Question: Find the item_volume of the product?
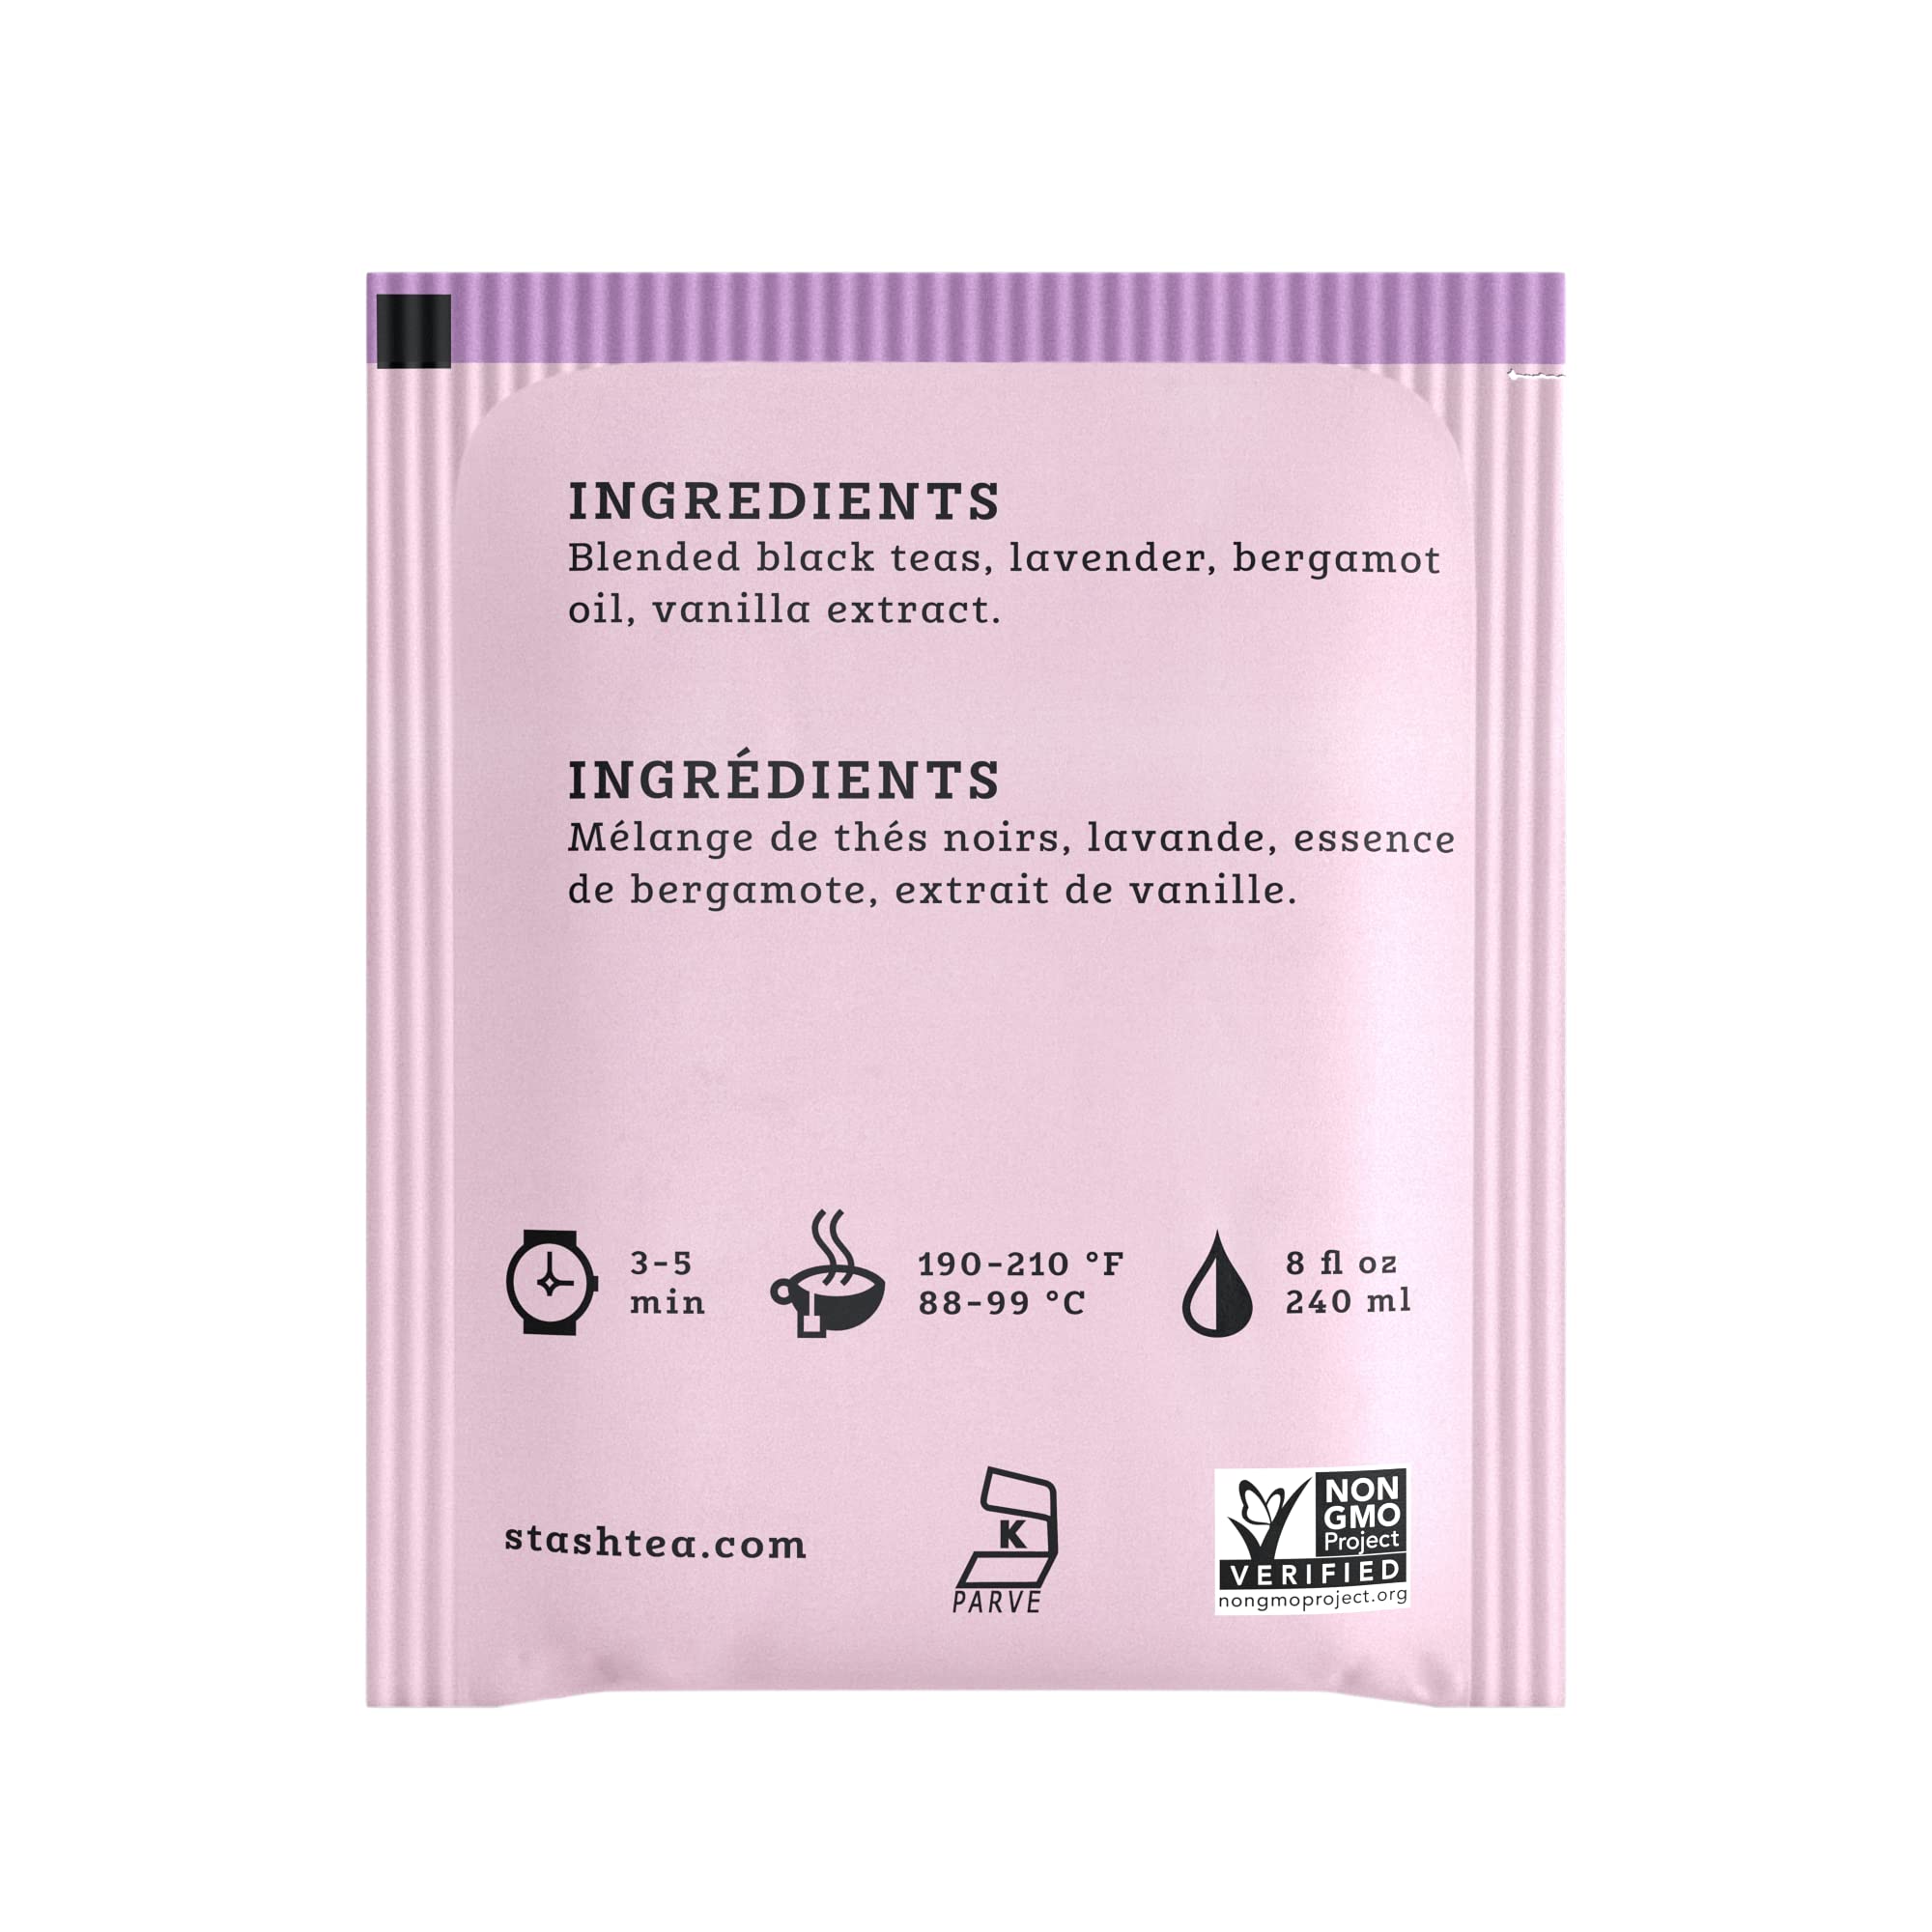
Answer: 240.0 millilitre